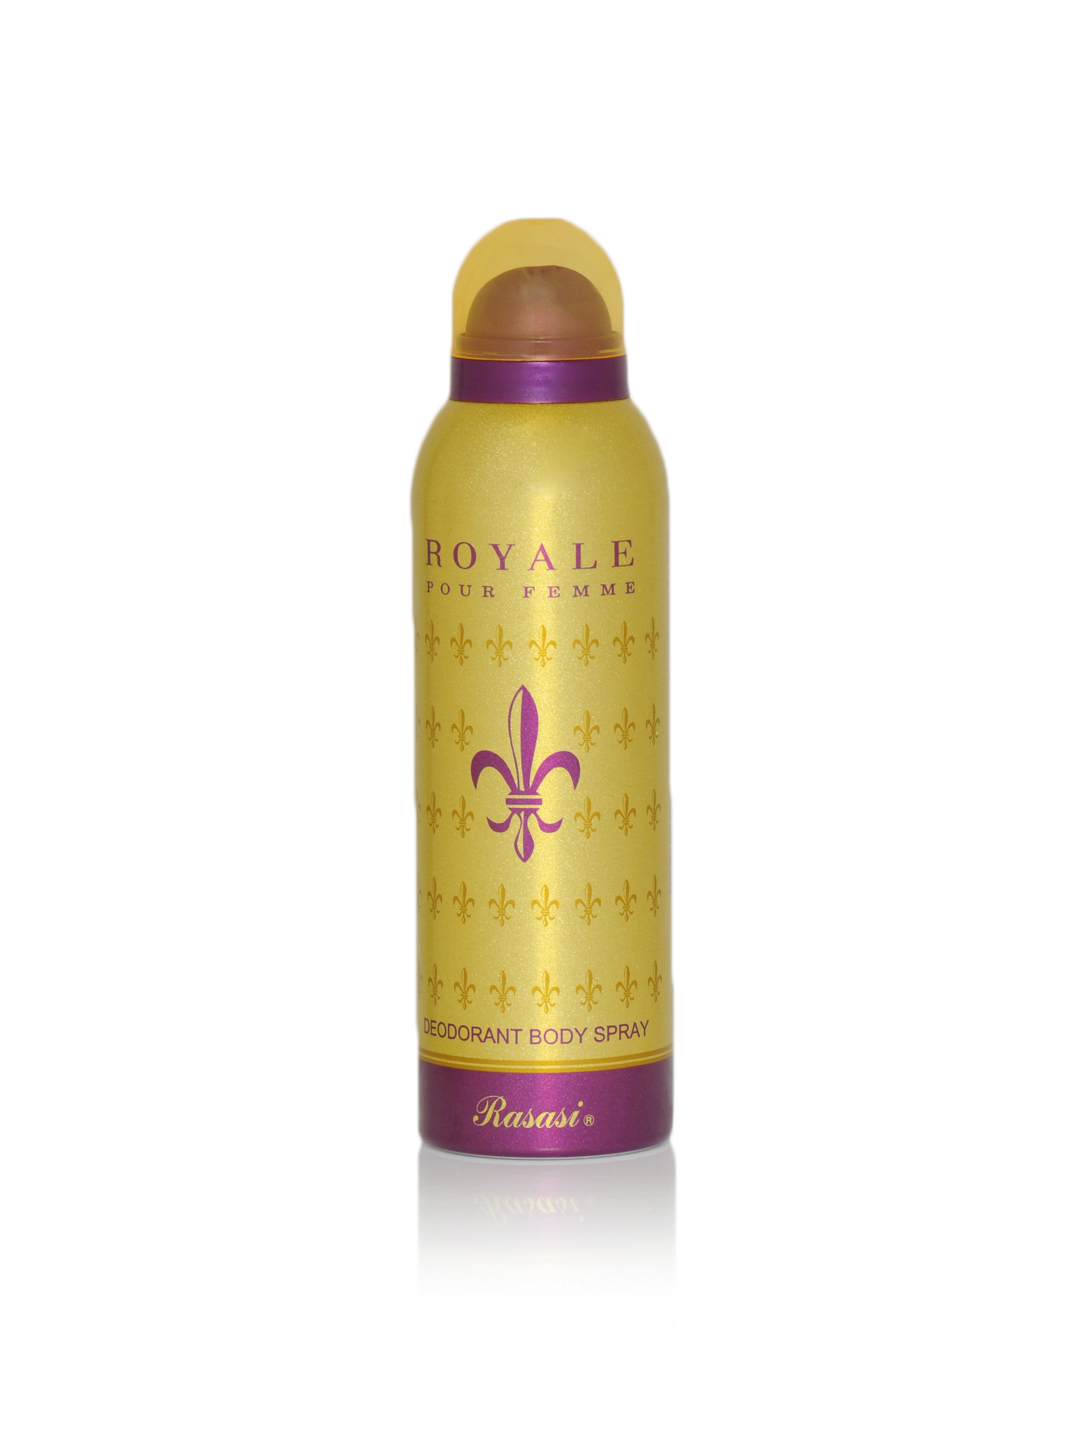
Rasasi Women Royale Deo
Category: Personal Care / Fragrance / Deodorant
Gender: Women
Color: Gold
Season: Spring 2017
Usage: Casual